Catholic University School

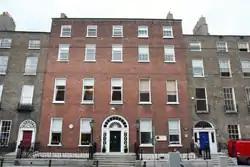
17 Harcourt Street, the original location of the school

By 1862, Dr. Bartholomew Woodlock took over as rector of the Catholic University, and suggested that the university proceed with the foundation of its own feeder school. Over time, St. Laurence's Academy developed a close relationship with the university. Woodlock was the first president of the school and professors from the university also taught in the school. The school was given a name reflecting its function: the Catholic University School.